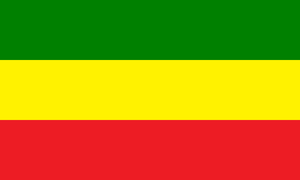
Píllaro est un canton d'Équateur situé dans la province de Tungurahua.
Cet article présente une liste des principales villes d'Équateur jusqu'en 2012.